Zubair Dahlan

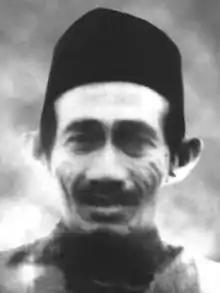
Zubair Dahlan 1960s

Kyai Hajji Zubair Dahlan (born Anwar, Jawi: ; 1905 – November 25, 1969) was an Indonesian ulama of tafsir, fiqh, uṣūl al-fiqh, and tasawwuf from Rembang Regency, Central Java. Every year, in the month of Ramadan, Zubair always routinely teaches the Tafsir al-Jalalayn to his students. In addition, he also active in teaching branches of Arabic grammar and tawhid at the Pesantren Sarang. Zubair is the father of an influential cleric in Indonesia, Maimun Zubair, and a teacher of several Nahdlatul Ulama cleric such as Sahal Mahfudz, , and others. Some of his students later became caregivers and leaders of famous pesantren in Indonesia, such as Pondok Pesantren Lirboyo, , Pondok Pesantren Al-Falah Ploso, Pondok Pesantren Mranggen, and other pesantren.